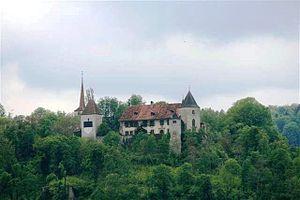
Chateau de Surpierre vu depuis la commune de Villeneuve FR, Switzerland
Surpierre est une localité et une commune suisse du canton de Fribourg, située dans le district de la Broye.